List of U.S. friendly-fire incidents since 1945 with British victims

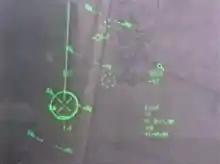
Camera footage from a U.S. A-10, as it begins an attack on a British vehicle squadron, March 2003.

This is a list of friendly fire incidents by the U.S. Military on allied British personnel and civilians.